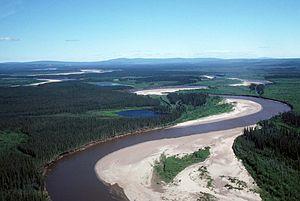
La Draanjik ou Black River est une rivière d'Alaska aux États-Unis, de 250 kilomètres de longueur.